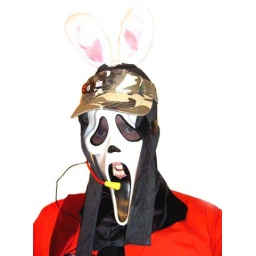
I used to dress like this in public as guitar hack for The $hit.